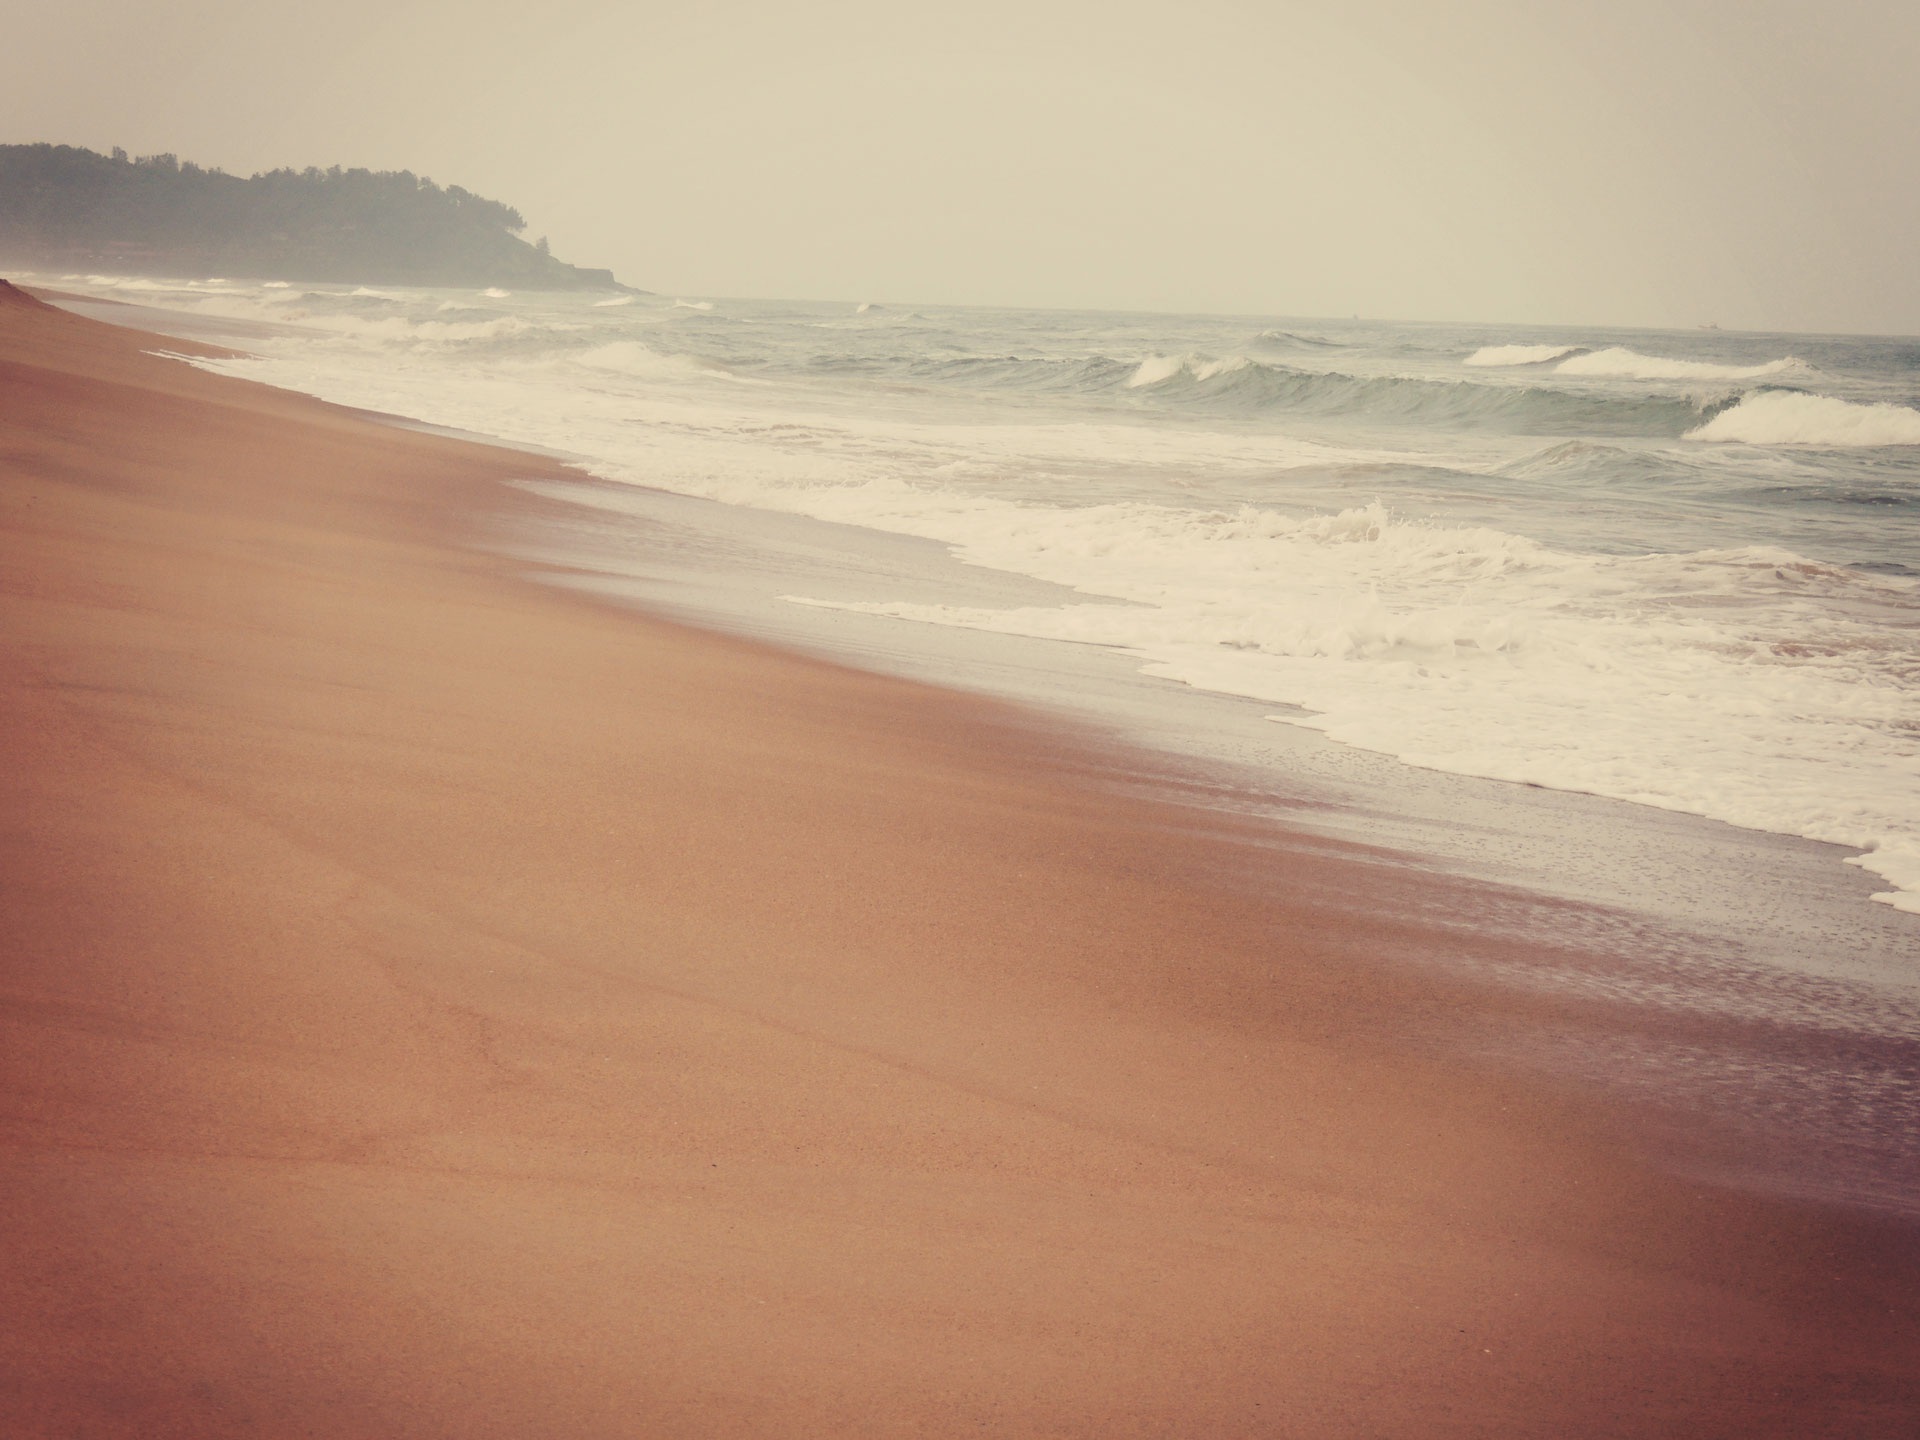
beach, sea, coast, water, nature, outdoor, sand, ocean, horizon, sunrise, sunlight, morning, shore, wave, dawn, summer, vacation, travel, relax, grunge, blue, material, body of water, habitat, natural environment, atmospheric phenomenon, wind wave